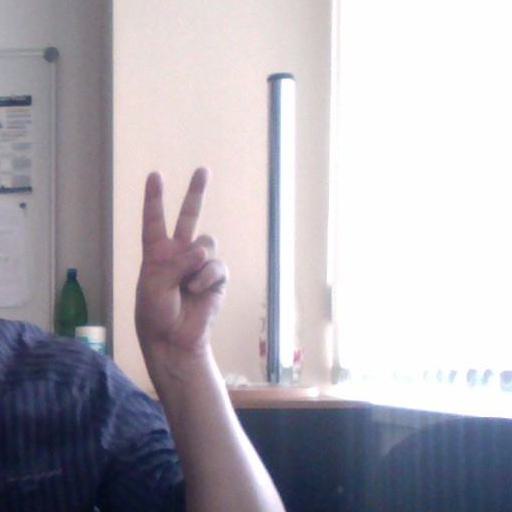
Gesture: peace